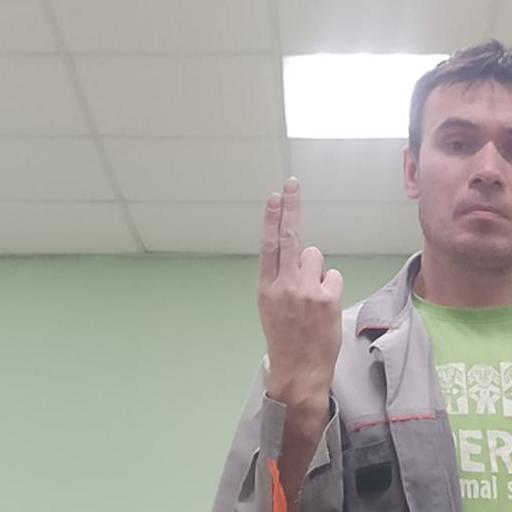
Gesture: two_up_inverted